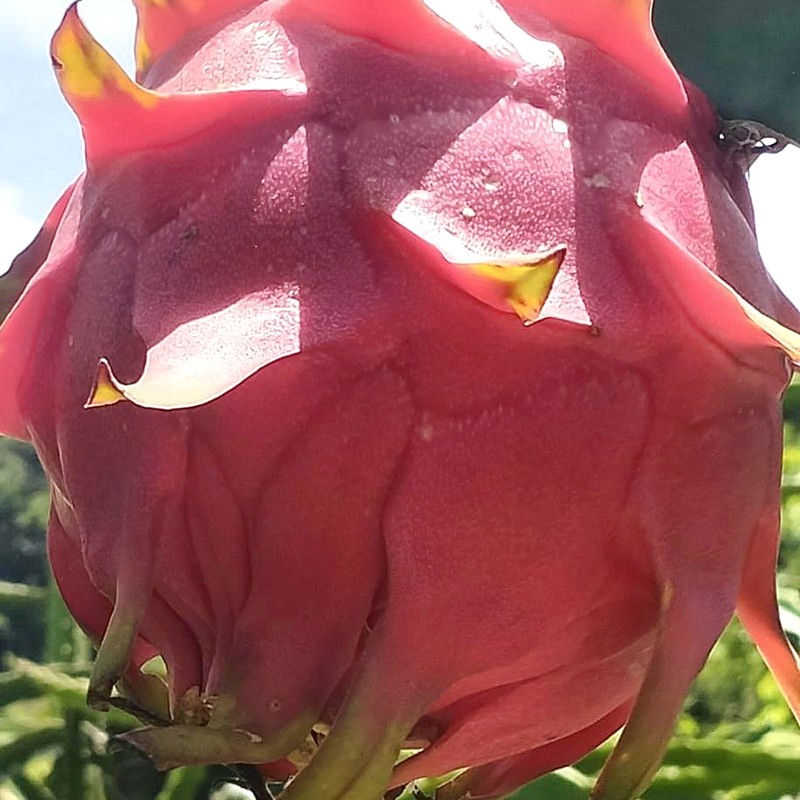
Label: Fresh Dragon Fruit